List of Gotham (franchise) characters

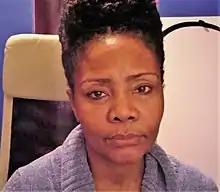
Tonya Pinkins

Salvatore Maroni (portrayed by David Zayas) is the owner of a local Italian restaurant that serves as a front for his crime family. Maroni takes an interest in one of his employees, petty criminal Oswald Cobblepot, promoting him to manager and using him as a source of information on Falcone's operations; he is unaware that Cobblepot is secretly an informant for Falcone. When Jack Buchinsky targets Maroni for abandoning him years ago during a heist, he and his associates seek refuge in the GCPD. There, he begins to suspect Cobblepot's duplicity when he deliriously stammers about meeting Falcone. When Falcone's lieutenant Fish Mooney goes into exile from Gotham City, she contacts Maroni and informs him of Cobblepot's deception, resulting in Maroni interrogating Cobblepot into confessing the truth, and eventually attempting to have him executed in a junkyard car compactor. When Cobblepot manages to escape and obtains Falcone's protection, Maroni and Falcone make a deal: Maroni will get rid of one of Falcone's enemies and Cobblepot will stay out of his territory. Maroni appears at the newly christened "Oswald's" nightclub to tell his former associate that he is safe for now, but that he will perish as soon as Falcone dies. Maroni also tries to ruin Cobblepot's business by cutting off his liquor supplies. Cobblepot then sends a hitman to one of Maroni's establishments to tell Maroni that Falcone wants him dead. Cobblepot sabotages his own hit in order to ignite a turf war between Maroni and Falcone. In the season finale "All Happy Families Are Alike", Mooney takes Falcone, Cobblepot, James Gordon, and Harvey Bullock prisoner where she intends to kill them all in exchange for Sal Maroni returning all her old territories back to her. While Mooney wants an equal partnership, however, Maroni insists on her being his second-in-command. When Maroni belittles Mooney with sexist nicknames, she turns on him and shoots him in the head before slaughtering his gang.